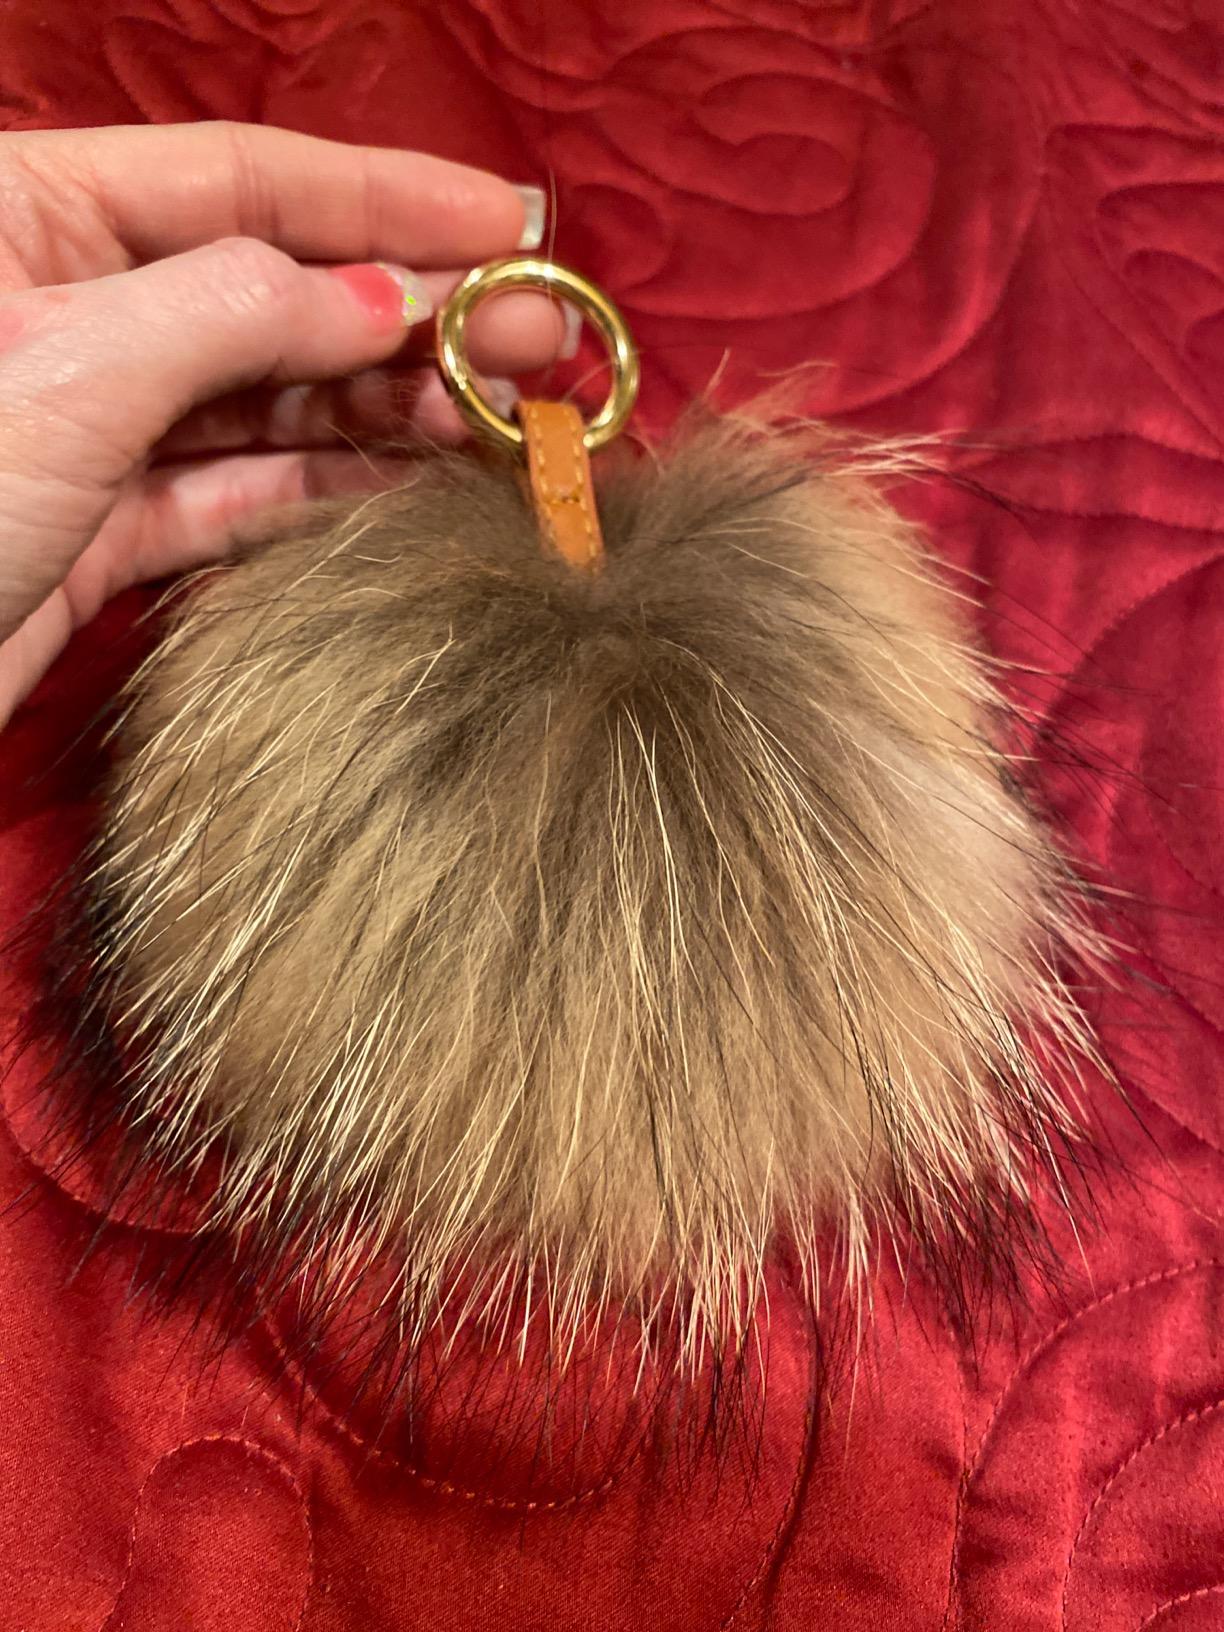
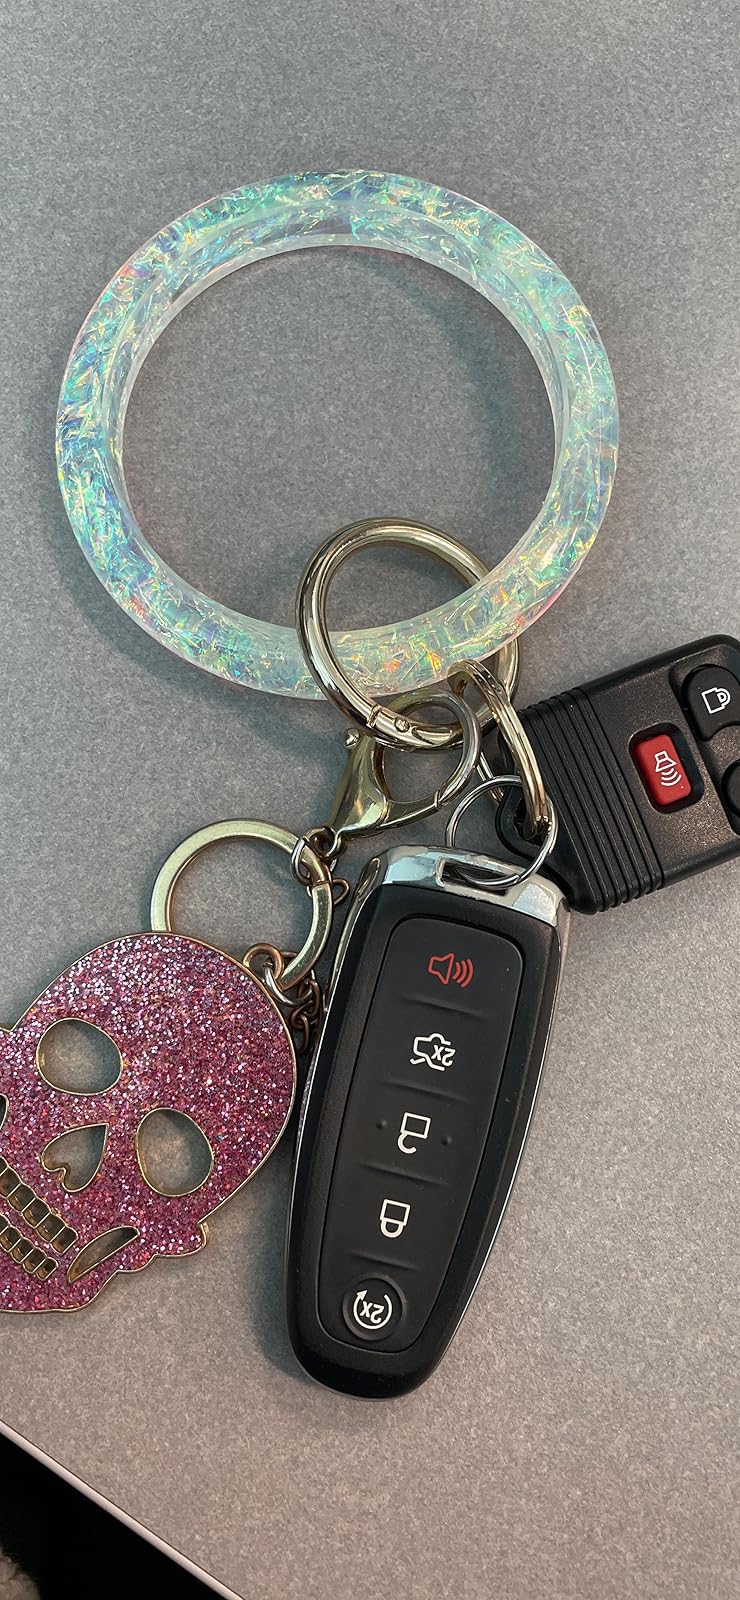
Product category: accessories_keychain
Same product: no